Do Han-se

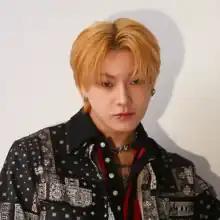
Do in January 2021

Do Han-se (born on September 25, 1997), formerly known mononymously as Hanse, is a South Korean rapper, singer and songwriter. He debuted as a member of South Korean group Victon in 2016. On September 25, 2022, he debuted with his solo album "Blaze".